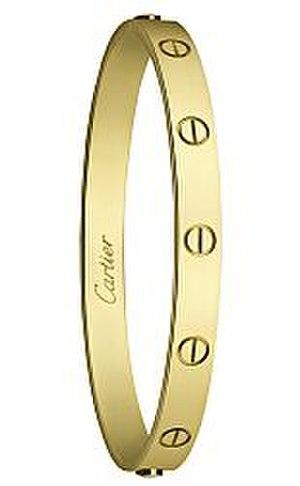
CARTIER BRACELET